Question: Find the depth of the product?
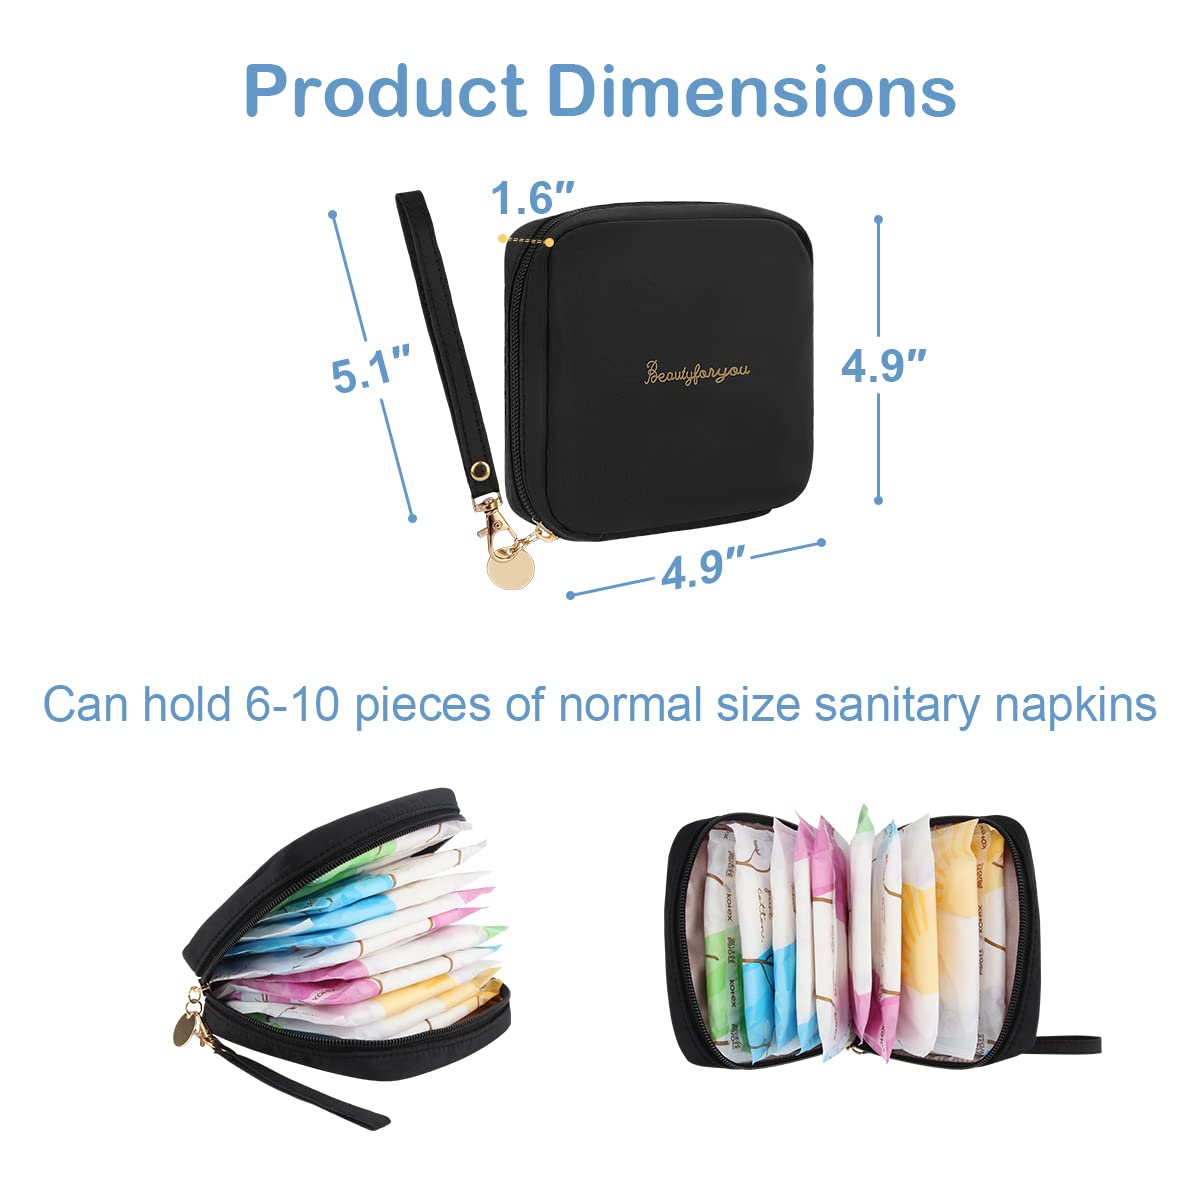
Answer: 5.1 inch